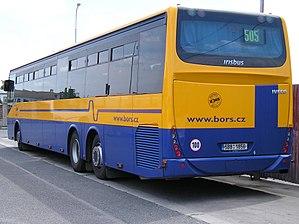
L'Irisbus Arway est un autocar de ligne interurbaine fabriqué et commercialisé par le constructeur franco-italien Irisbus de 2005 à 2013.